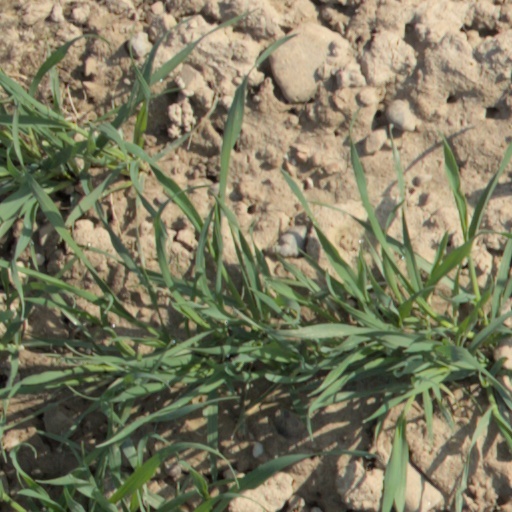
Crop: wheat